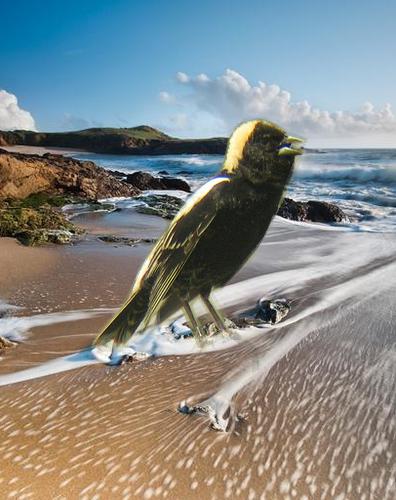
Bird species: Bobolink
Bird type: landbird
Background: water